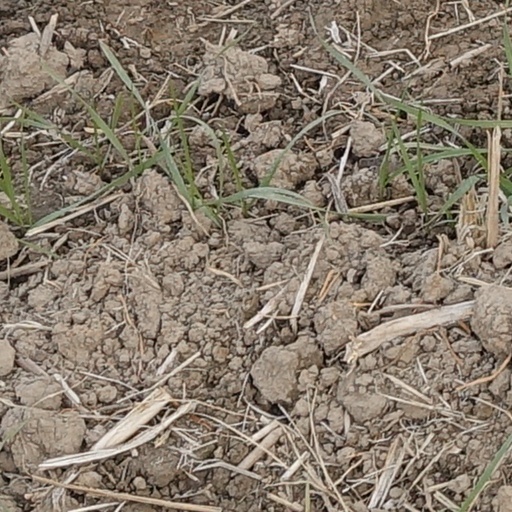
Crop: wheat